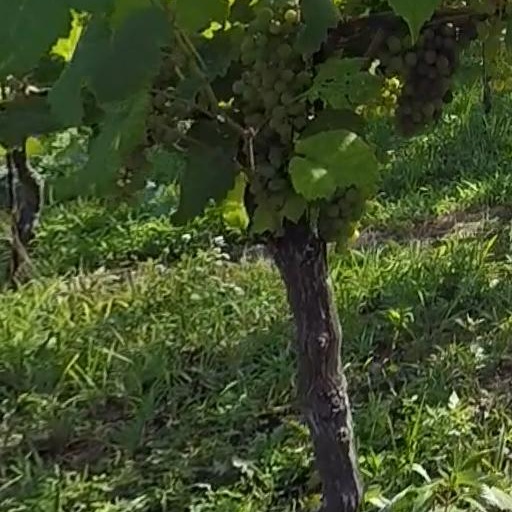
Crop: grape